Disney Think Fast

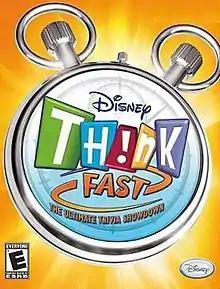
North American cover art

Disney Think Fast (stylized as Disney TH!NK Fast) is a Disney-themed trivia game show-based game developed by Magenta Software and published by Disney Interactive Studios. The game was released for the Wii in North America on October 21, 2008, and for Europe, Australia and Japan in December. The game was also released for PlayStation 2 in North America on November 7, November 14 in Europe, and in Australia on December 5 (the same day the Wii version of the game was released in Europe).